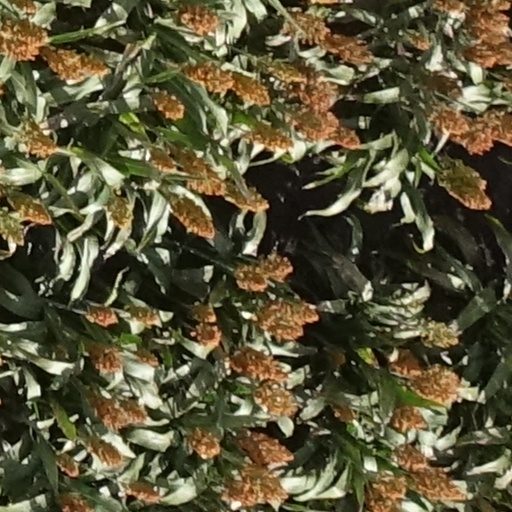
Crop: sorghum